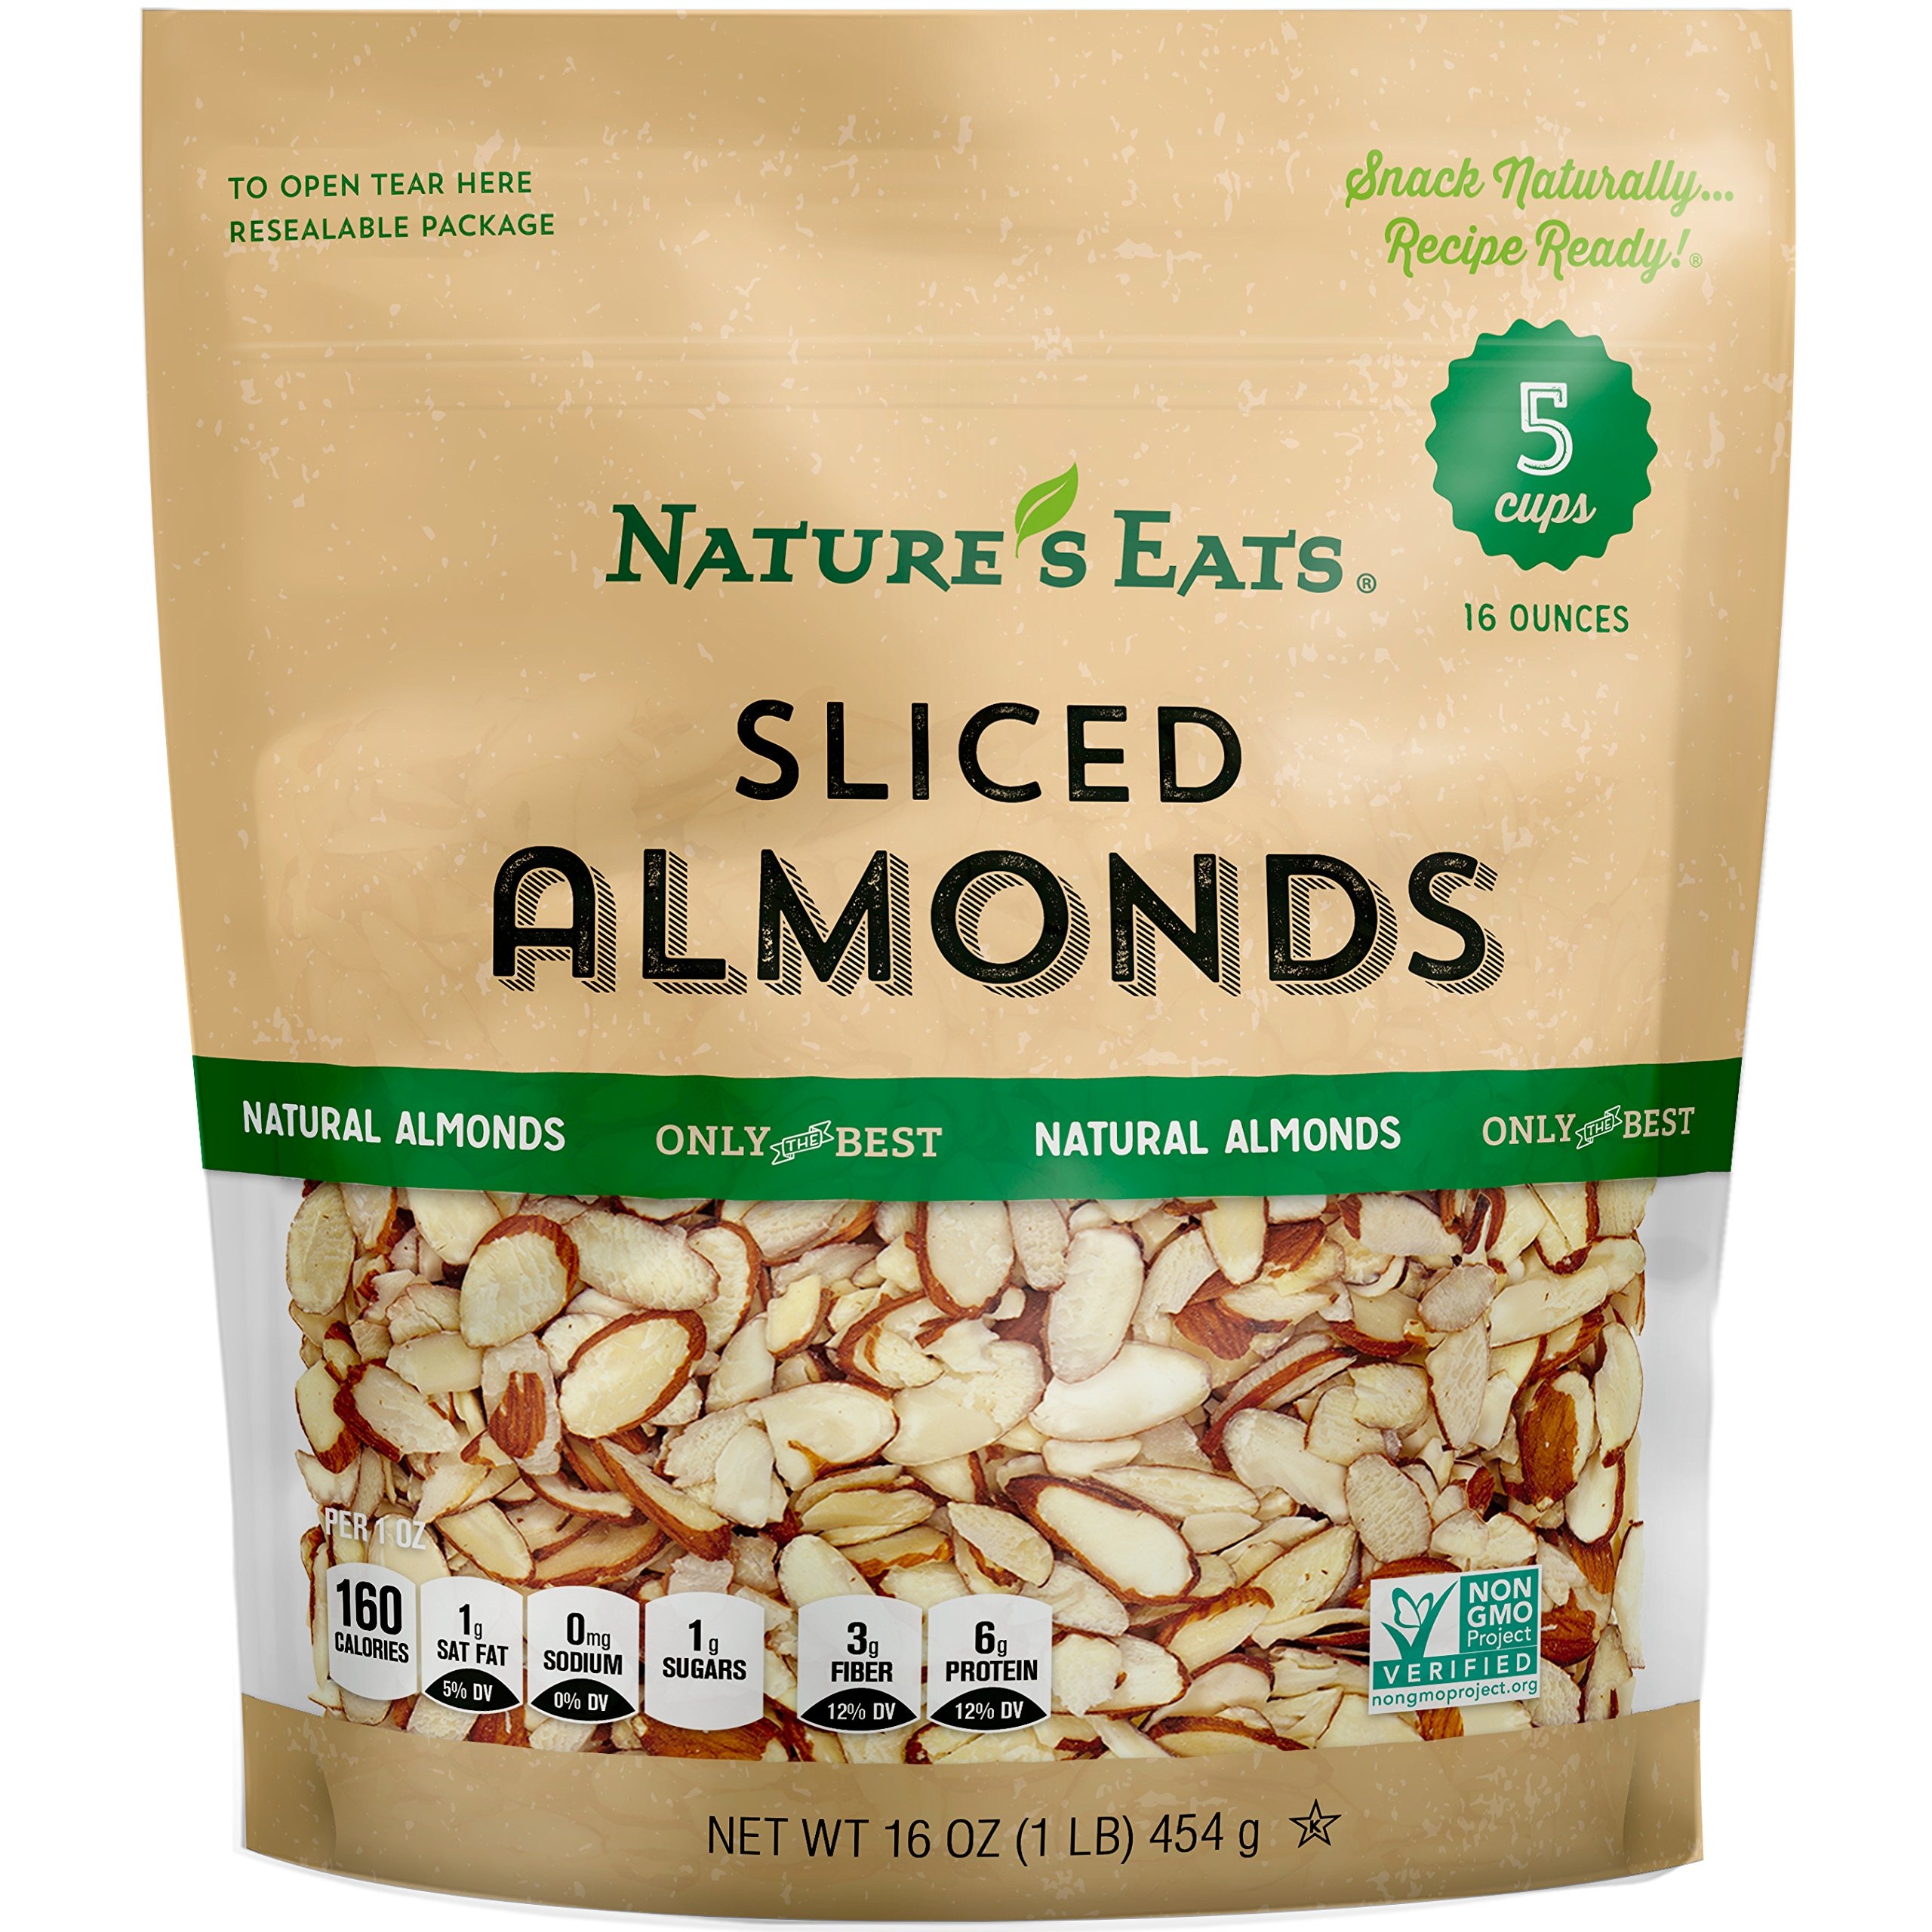
Item Name: Nature's Eats Natural Sliced Almonds, 16 Ounce
Bullet Point 1: 100% Natural
Bullet Point 2: Heart Healthy Snack
Bullet Point 3: Star-K Kosher Certified
Bullet Point 4: Ingredients: Almonds
Value: 16.0
Unit: Ounce

Price: 9.96